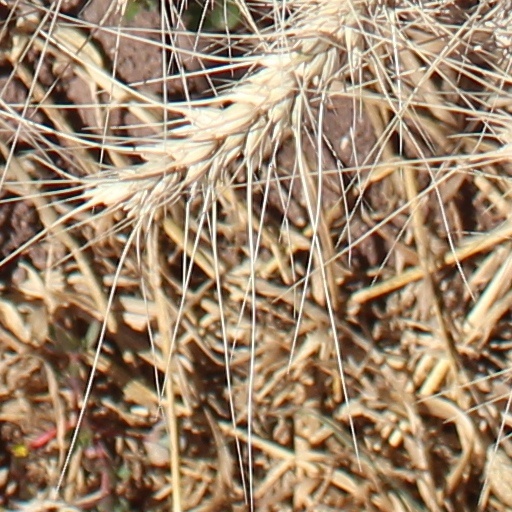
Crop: wheat